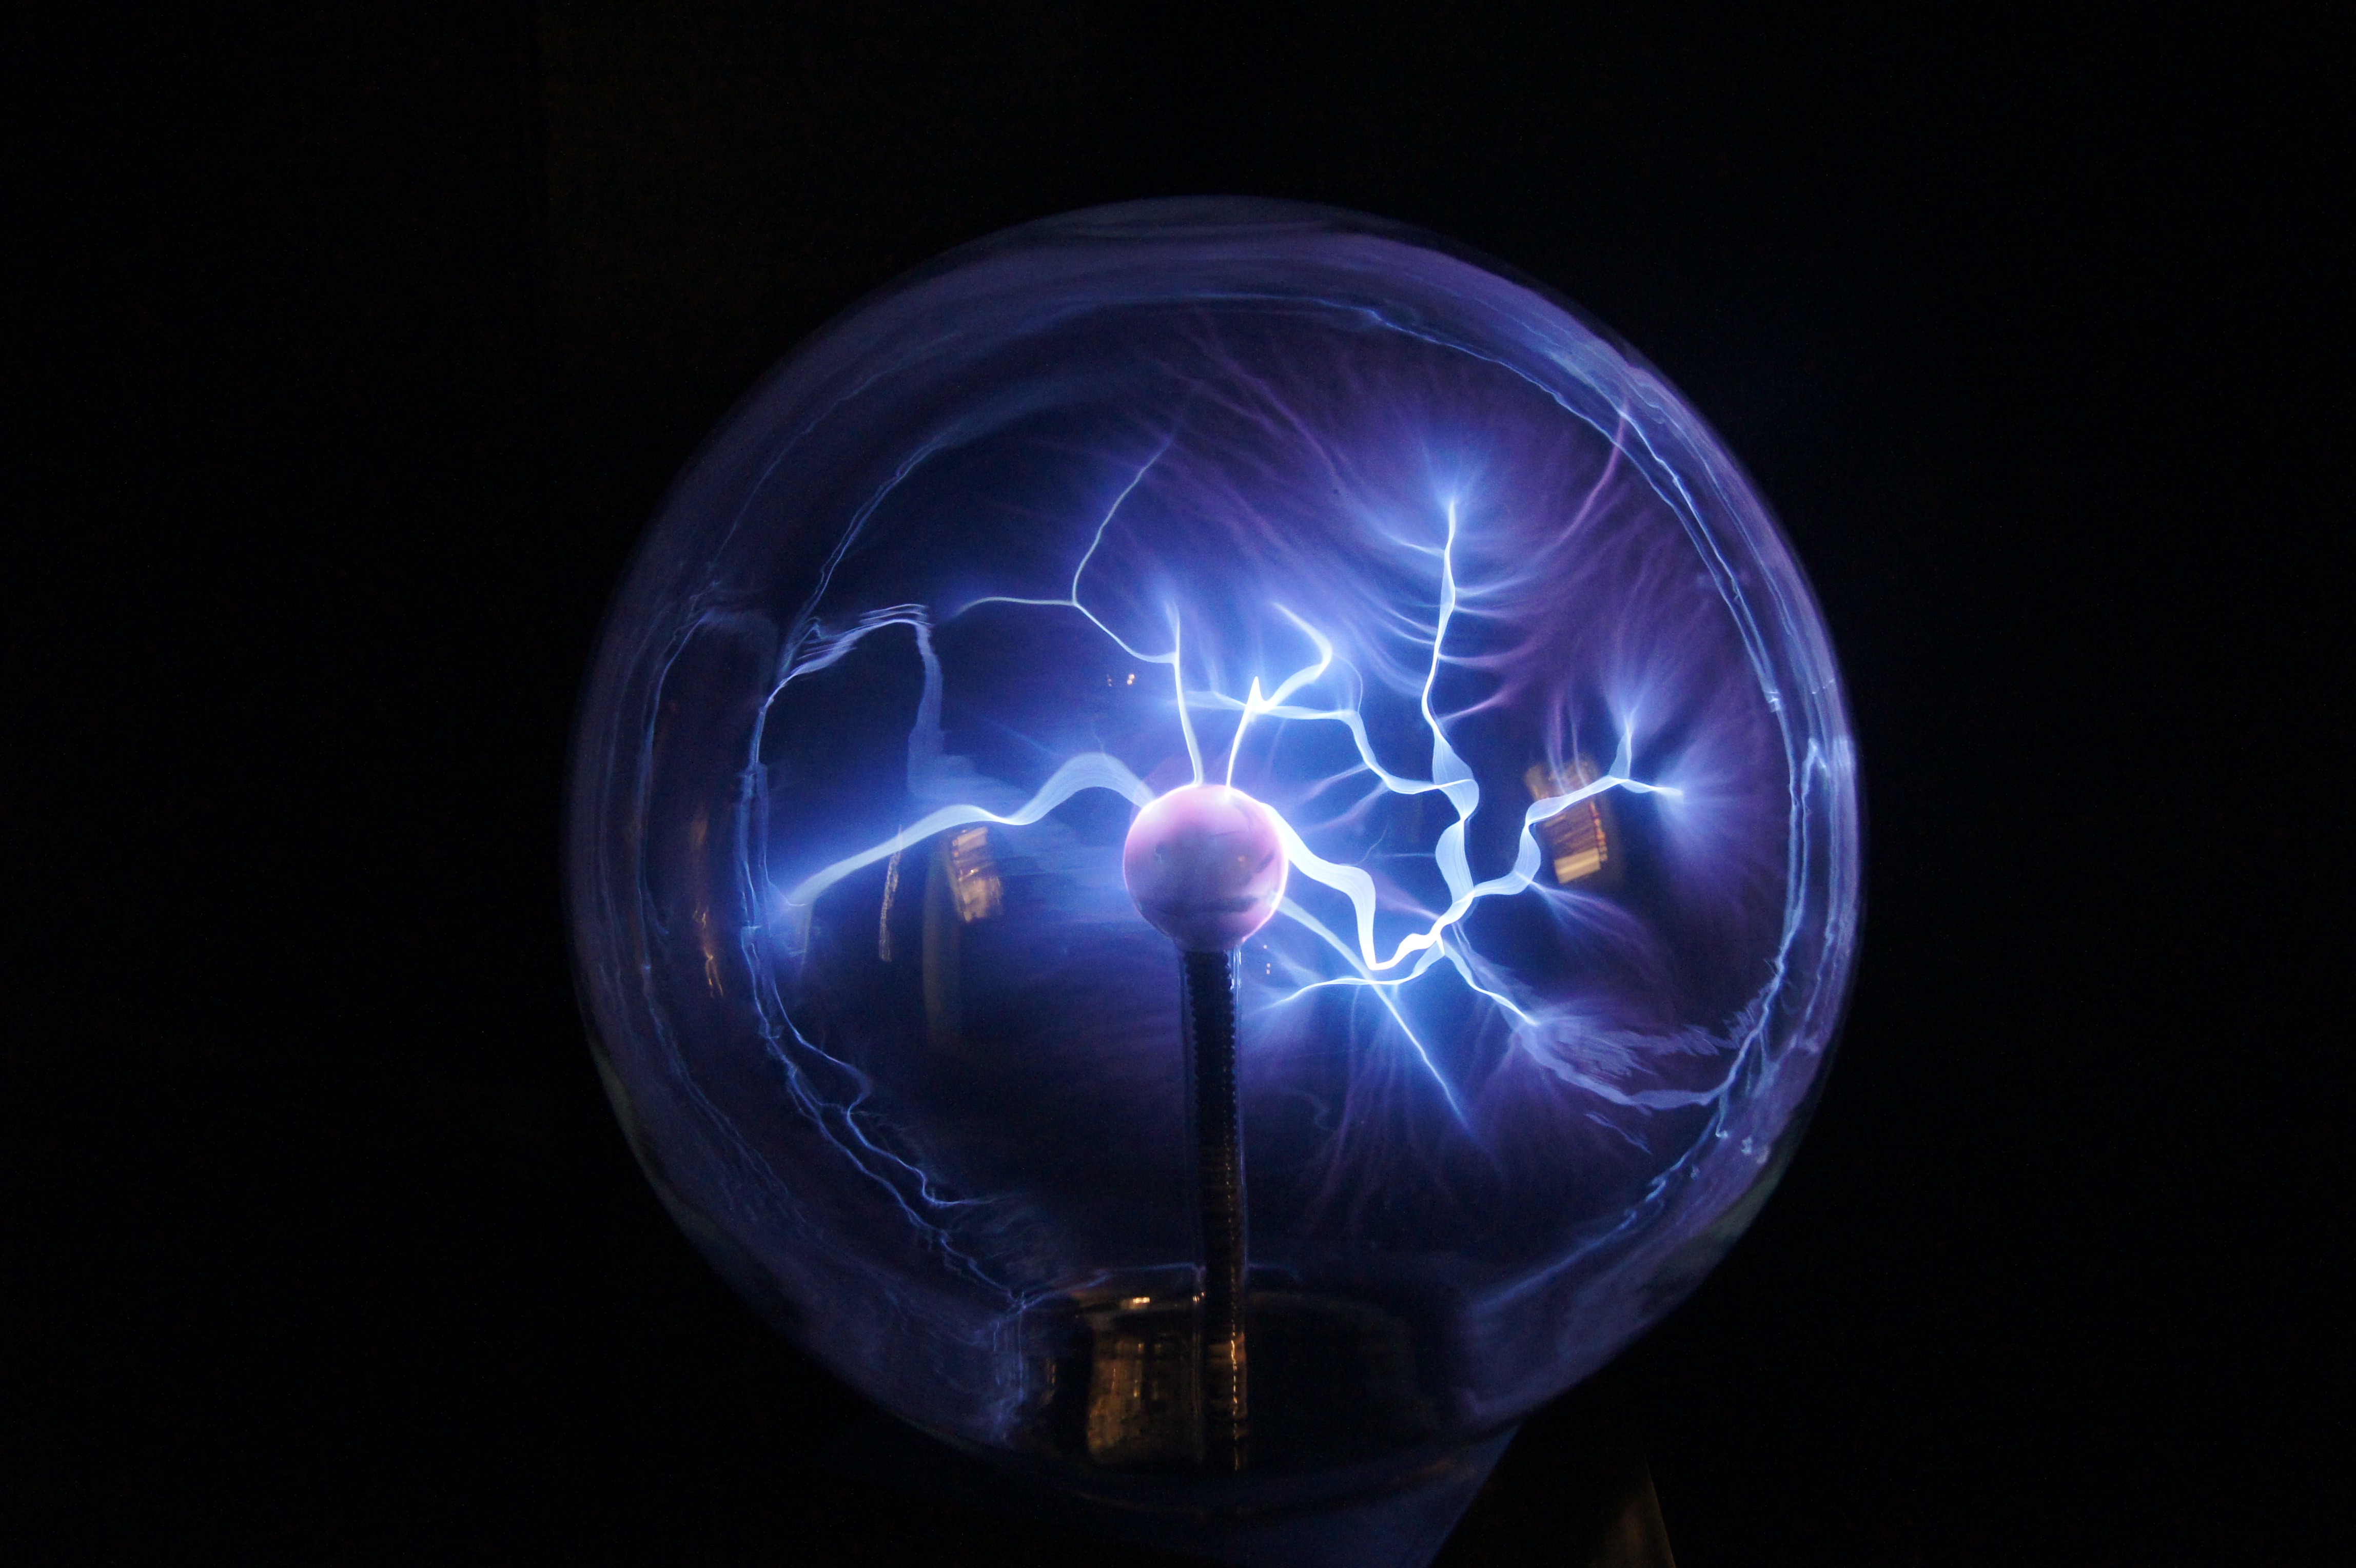
light, reflection, darkness, blue, circle, outer space, earth, sphere, organ, shape, plasma, atmosphere of earth, computer wallpaper, fractal art, plasma ball, plasma lamp